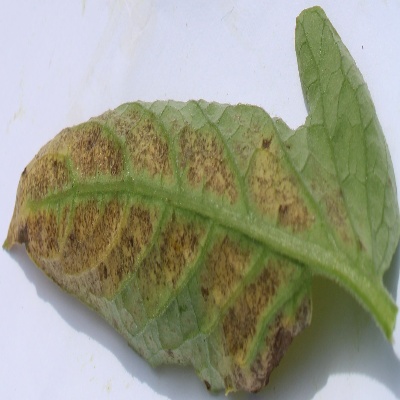
Crop: Tomato
Condition: septoria leaf spot